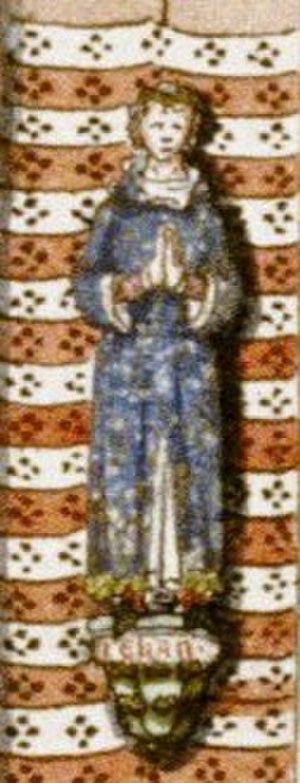
Jean Tristan de France